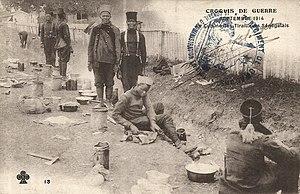
Tirailleurs sénégalais, cuisine, septembre 1914, ""croquis de guerre"""
Marc Michel est un historien français, né en 1935, spécialiste de l'histoire contemporaine de l'Afrique, de l'histoire coloniale et de la décolonisation.